Black Messiah (band)

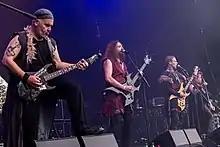
Black Messiah at Metal Frenzy Festival 2017 in Gardelegen

Black Messiah is a German Viking / symphonic black metal band, founded in 1992.